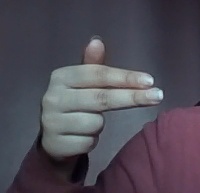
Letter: ghain